USCGC Spar (WLB-206)

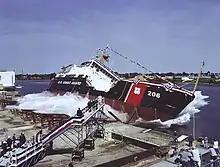
Launch of USCGC "Spar"

The keel for "Spar" was laid on December 15, 1999 at Marinette Marine Corporation in Wisconsin. "Spar" was launched on August 12, 2000. She was christened by US attorney general Janet Reno. Also speaking at her launch ceremony was US senator Herb Kohl, and US Coast Guard Vice Admiral Timothy Josiah. She was the sixth of the fourteen "Juniper"-class ships launched.